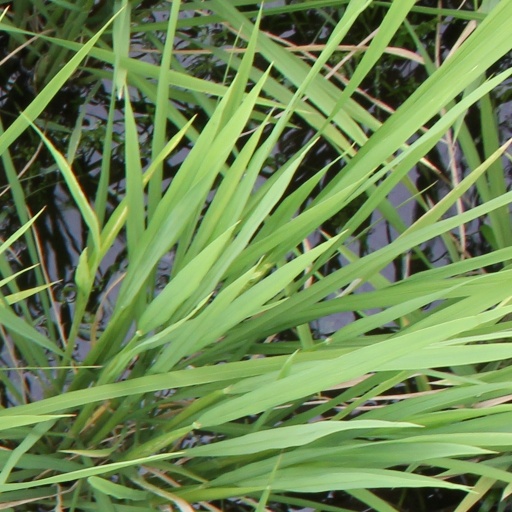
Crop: rice